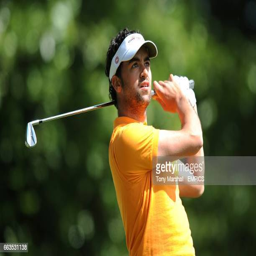
man in action during day